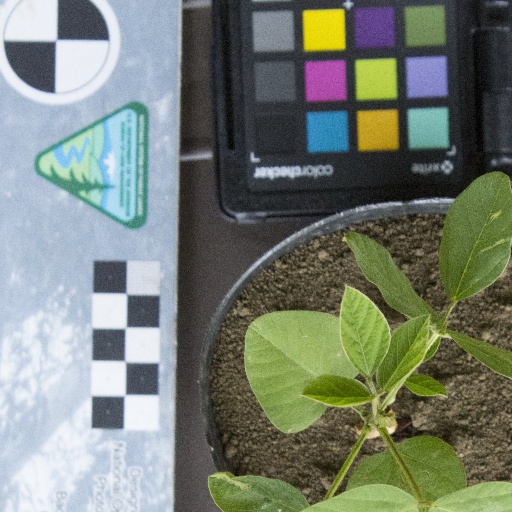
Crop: soybean